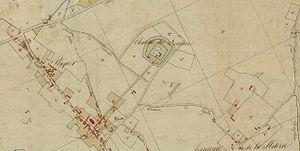
Château d'Isenghien - Cadastre - époque du Consulat
Le château d'Isenghien est un édifice situé à Lomme qui sert désormais de façade à un cinéma multiplexe de la chaîne Kinépolis. Il est le troisième plus grand cinéma du monde avec 7 286 places et le plus grand cinéma de France.